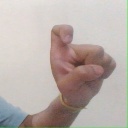
अक्षर: इ